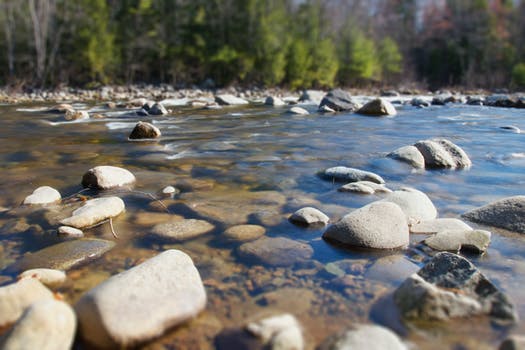
Label: No Watermark